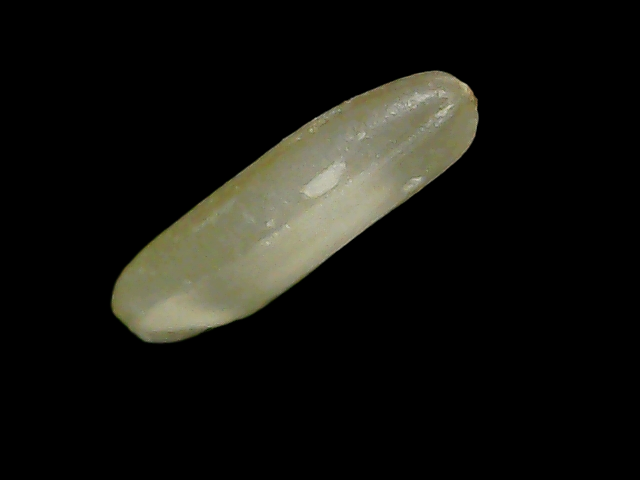
Rice variety: Binadhan21